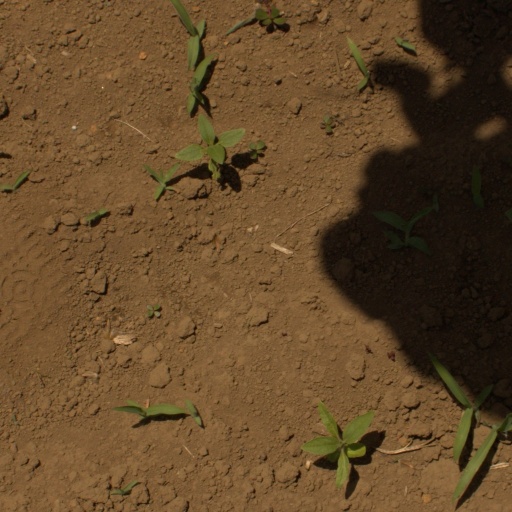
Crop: Jerusalem artichoke